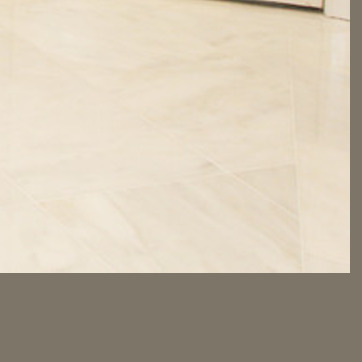
Material: tile